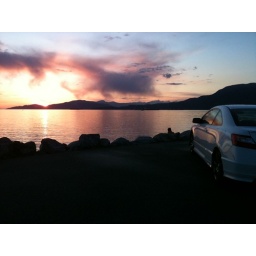
Beautiful sunset by the dog beach in Kitsilano and where the journey to Toronto will begin the next morning.